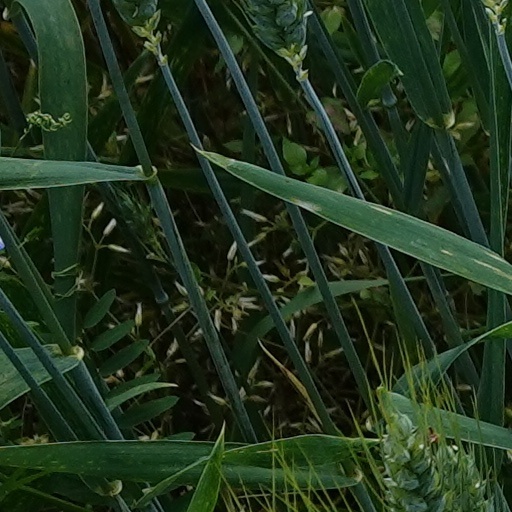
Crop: wheat